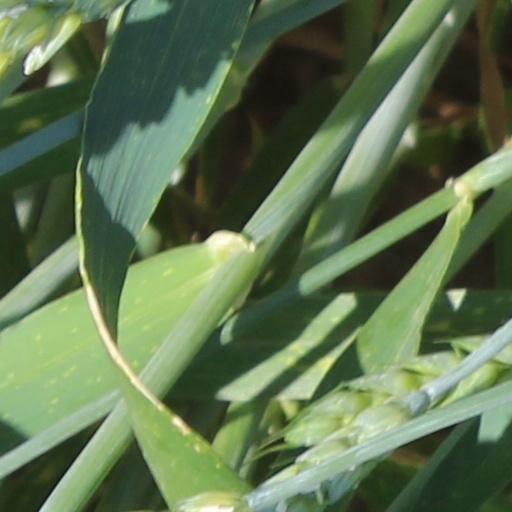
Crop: wheat